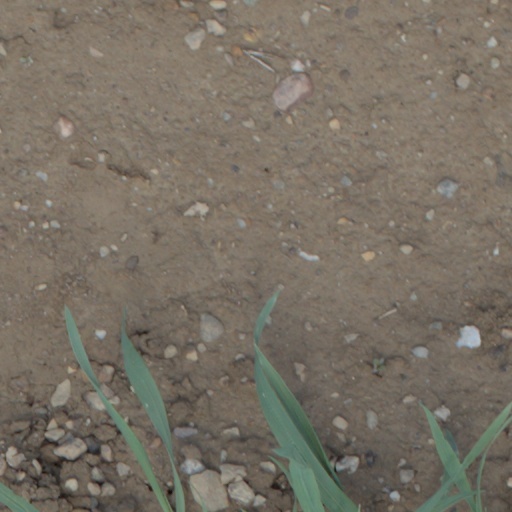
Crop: wheat